Catalan time system

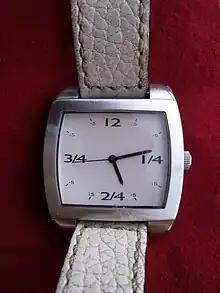
Catalan-system watch telling the time

The order is "quarts-minuts-hora posterior" (quarters-minutes-next hour). Hence, for example, 10:15 h would be "un quart d'onze" ("a quarter of eleven"); 12:30 h, "dos quarts d'una" ("two quarters of one"), and 19:52 h would be "tres quarts i set minuts de vuit" ("three quarters and seven minutes of eight"). Additionally, there are little variations by which the expression "dos quarts" ("two quarters") is shortened to just "quarts" ("quarters"); also, "mig quart" ("half a quarter") is used as an approximation in place of the too specific "set minuts i mig" ("seven minutes and a half").